Society for the Preservation of Ancient Norwegian Monuments

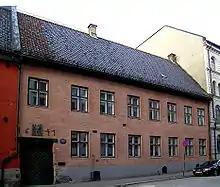
Fortidsminneforeningen Headquarters located in "Dronningens gate 11" in Oslo

Society for the Preservation of Ancient Norwegian Monuments is an organization focused on conservation preservation in Norway.